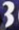
Number: 3